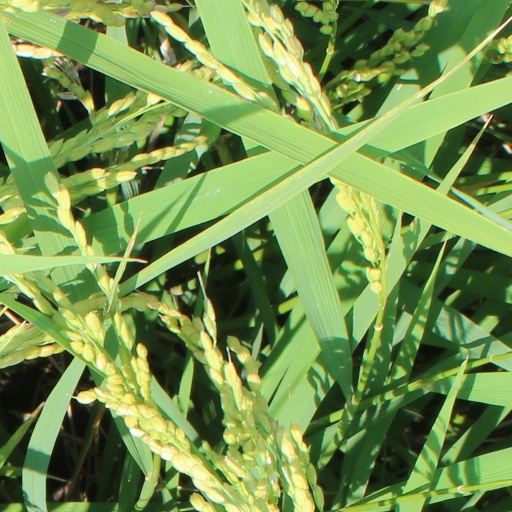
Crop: rice